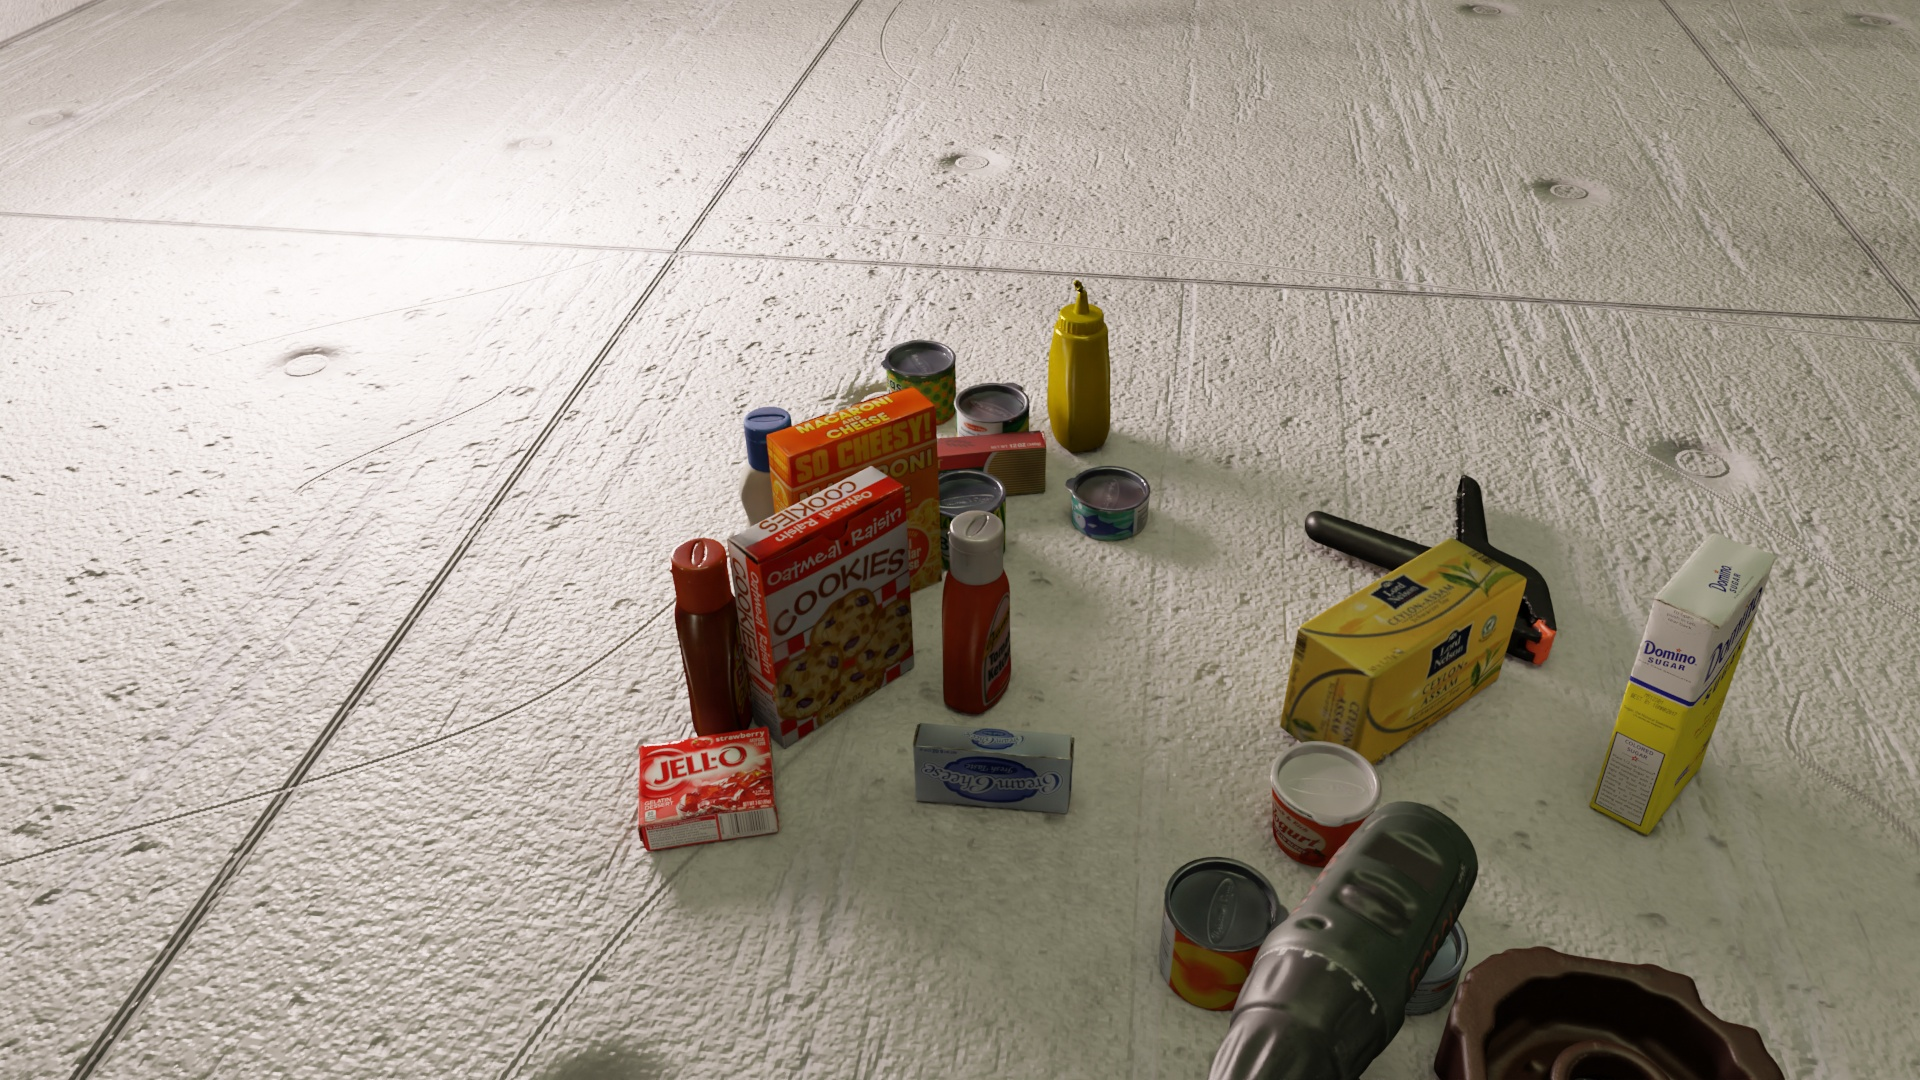
Question:
What are the eight normalized (x, y) image coordinates between 0 and 1 for the cuboid corners of the box of organic whole wheat spaghetti? Your answer should be a list of normalized (x, y) image coordinates between 0 and 1 with bottom face first then top face, all counter-clockwise.
Answer: [(0.394271, 0.461111), (0.394271, 0.478704), (0.545312, 0.456481), (0.542188, 0.439815), (0.391146, 0.416667), (0.391146, 0.434259), (0.545833, 0.412037), (0.542708, 0.39537)]